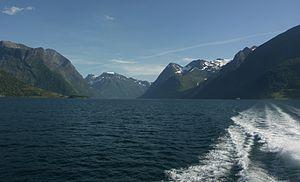
Le Hjørundfjord est un fjord de Norvège, situé dans le district de Sunnmøre.